Konrad Loewe

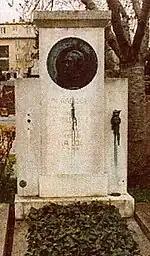

Konrad Loewe, real name "Konrad Löw" (6 February 1856 in Prostějov, Moravia – 11 February 1912 in Vienna), was an actor and playwright from Austria-Hungary.